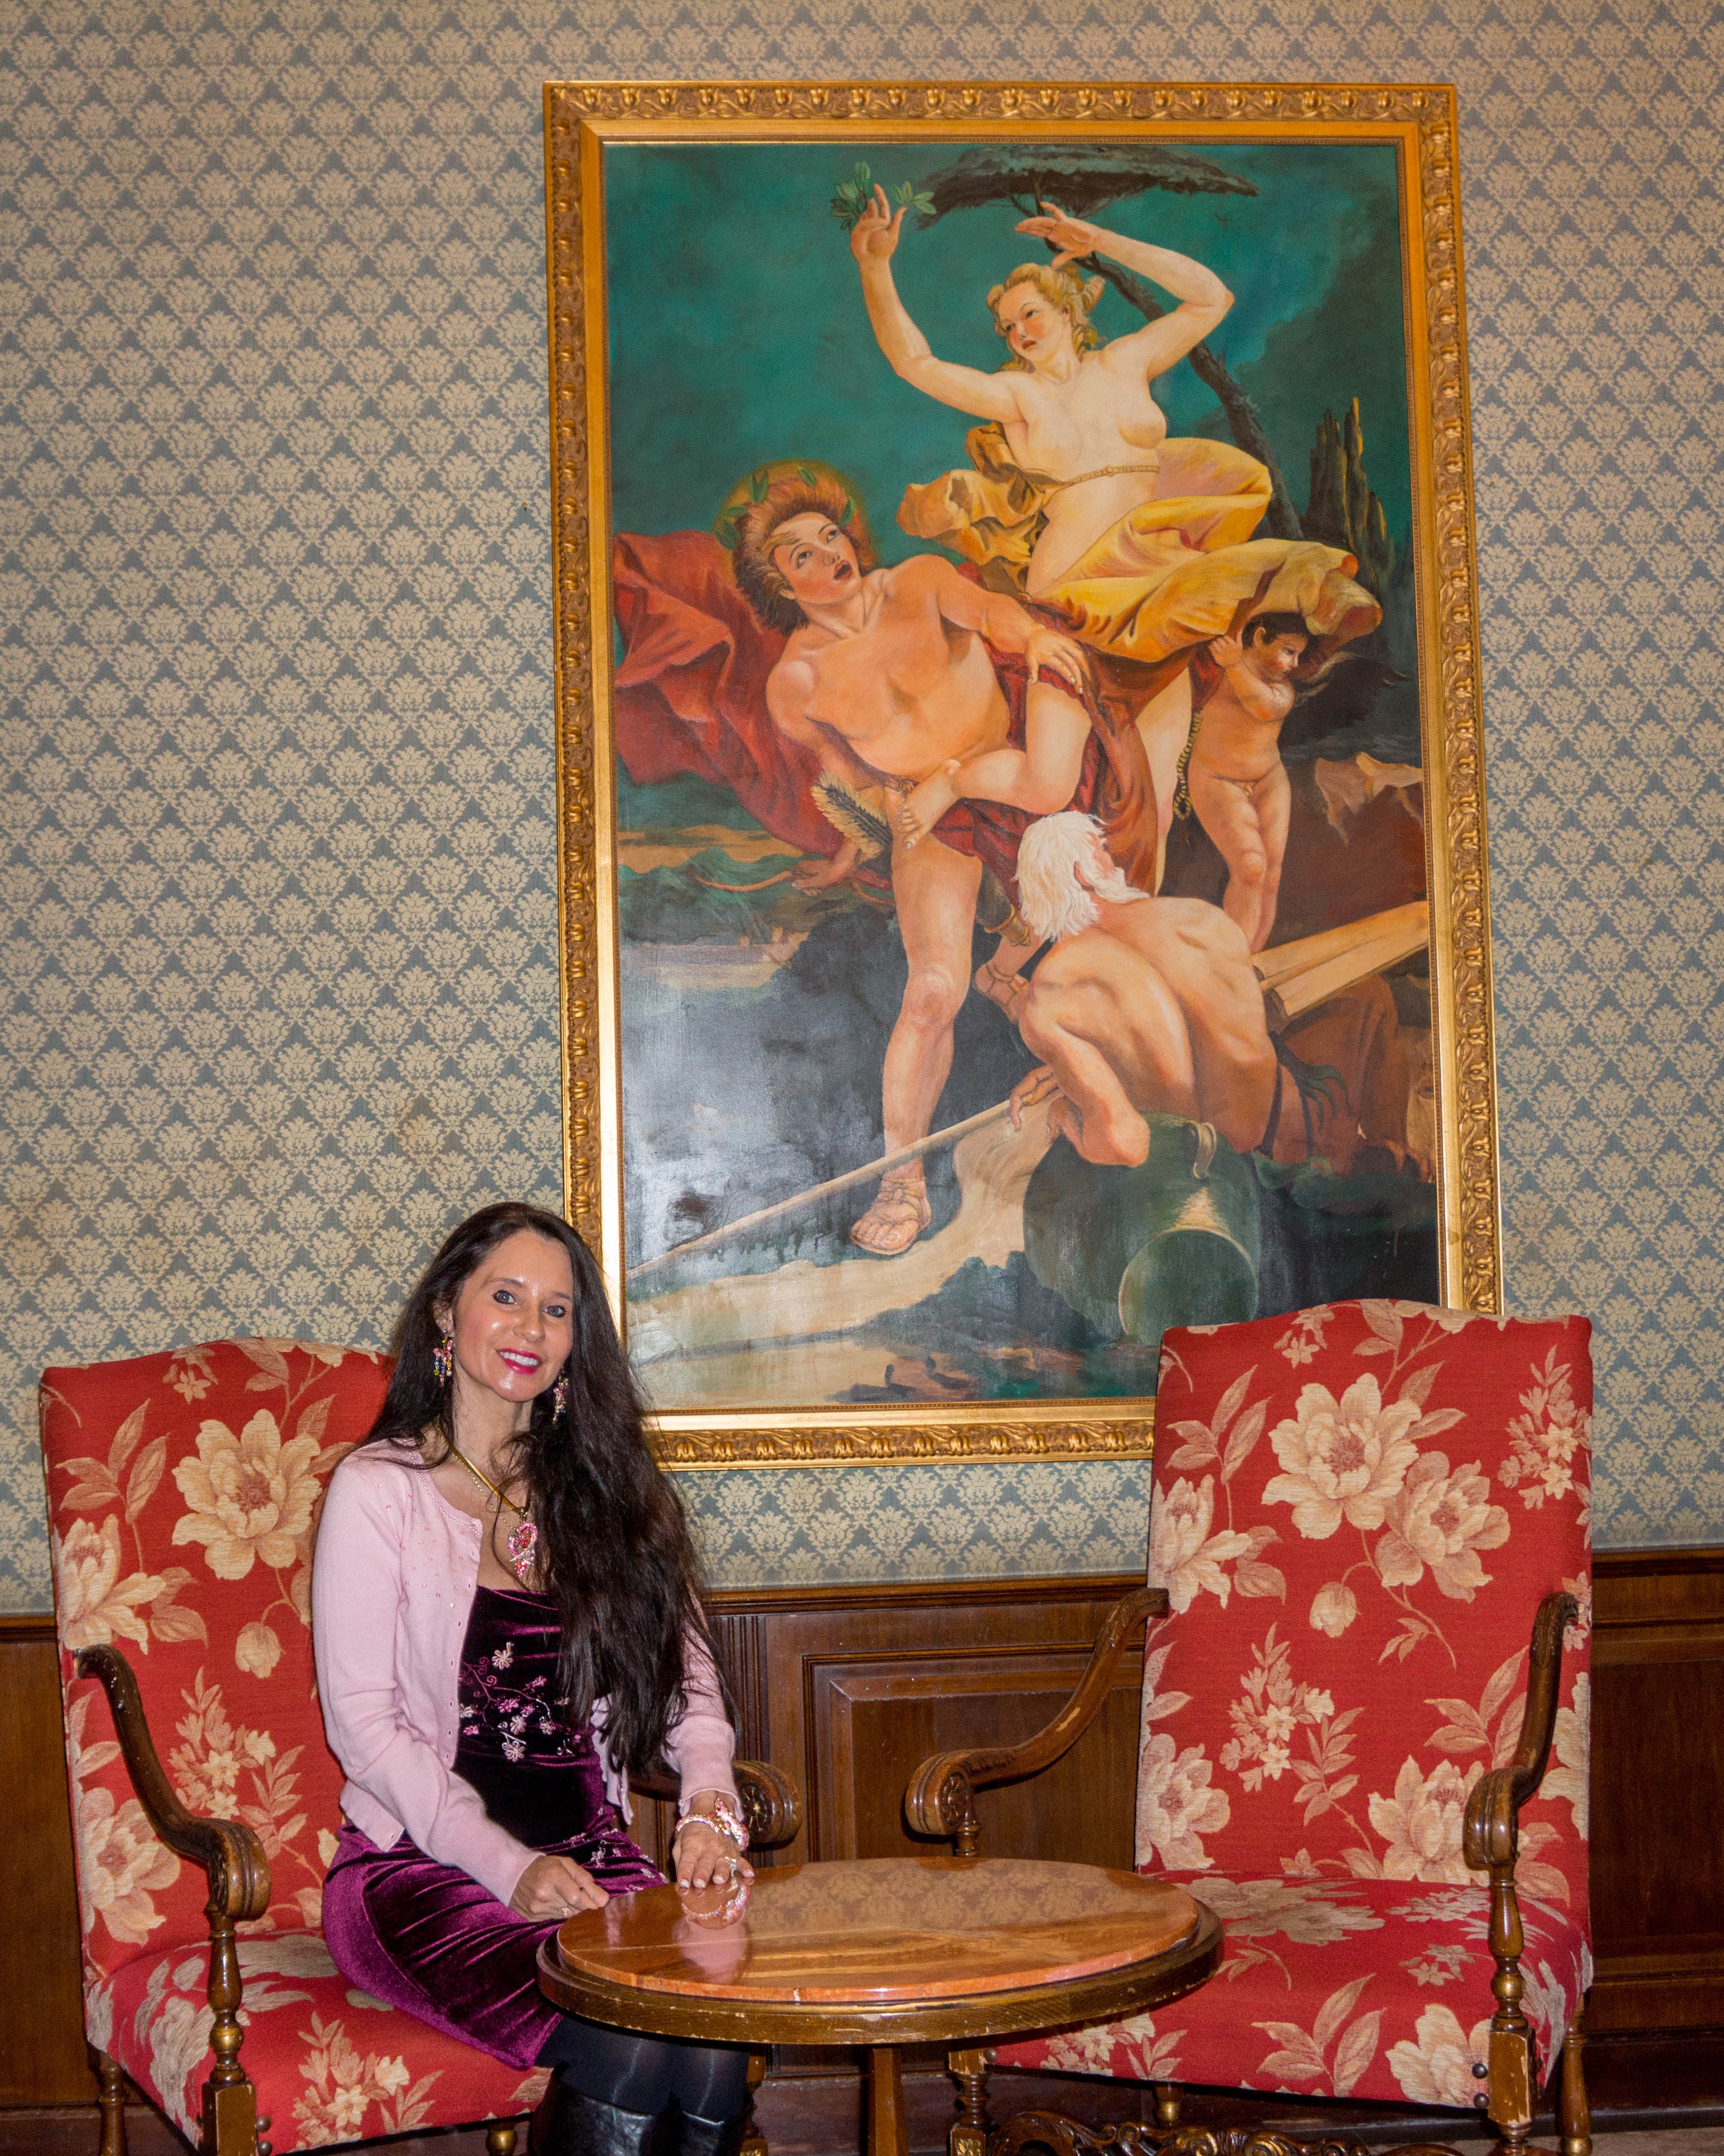
person, people, woman, white, looking, female, portrait, italy, healthy, smiling, painting, caucasian, art, happy, adult, modern art, antique furniture